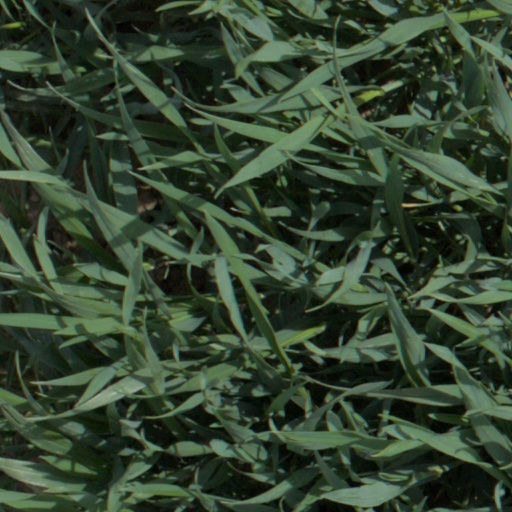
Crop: wheat